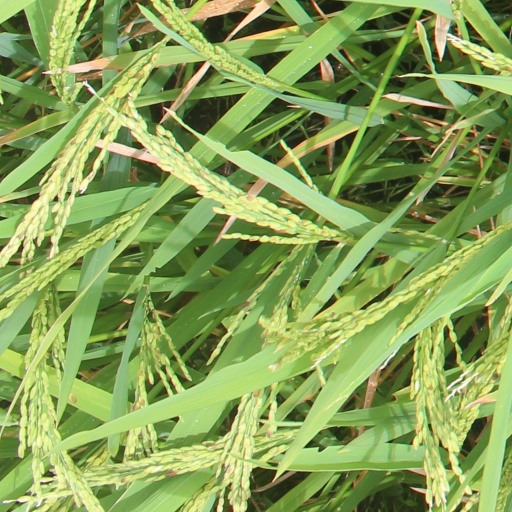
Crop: rice